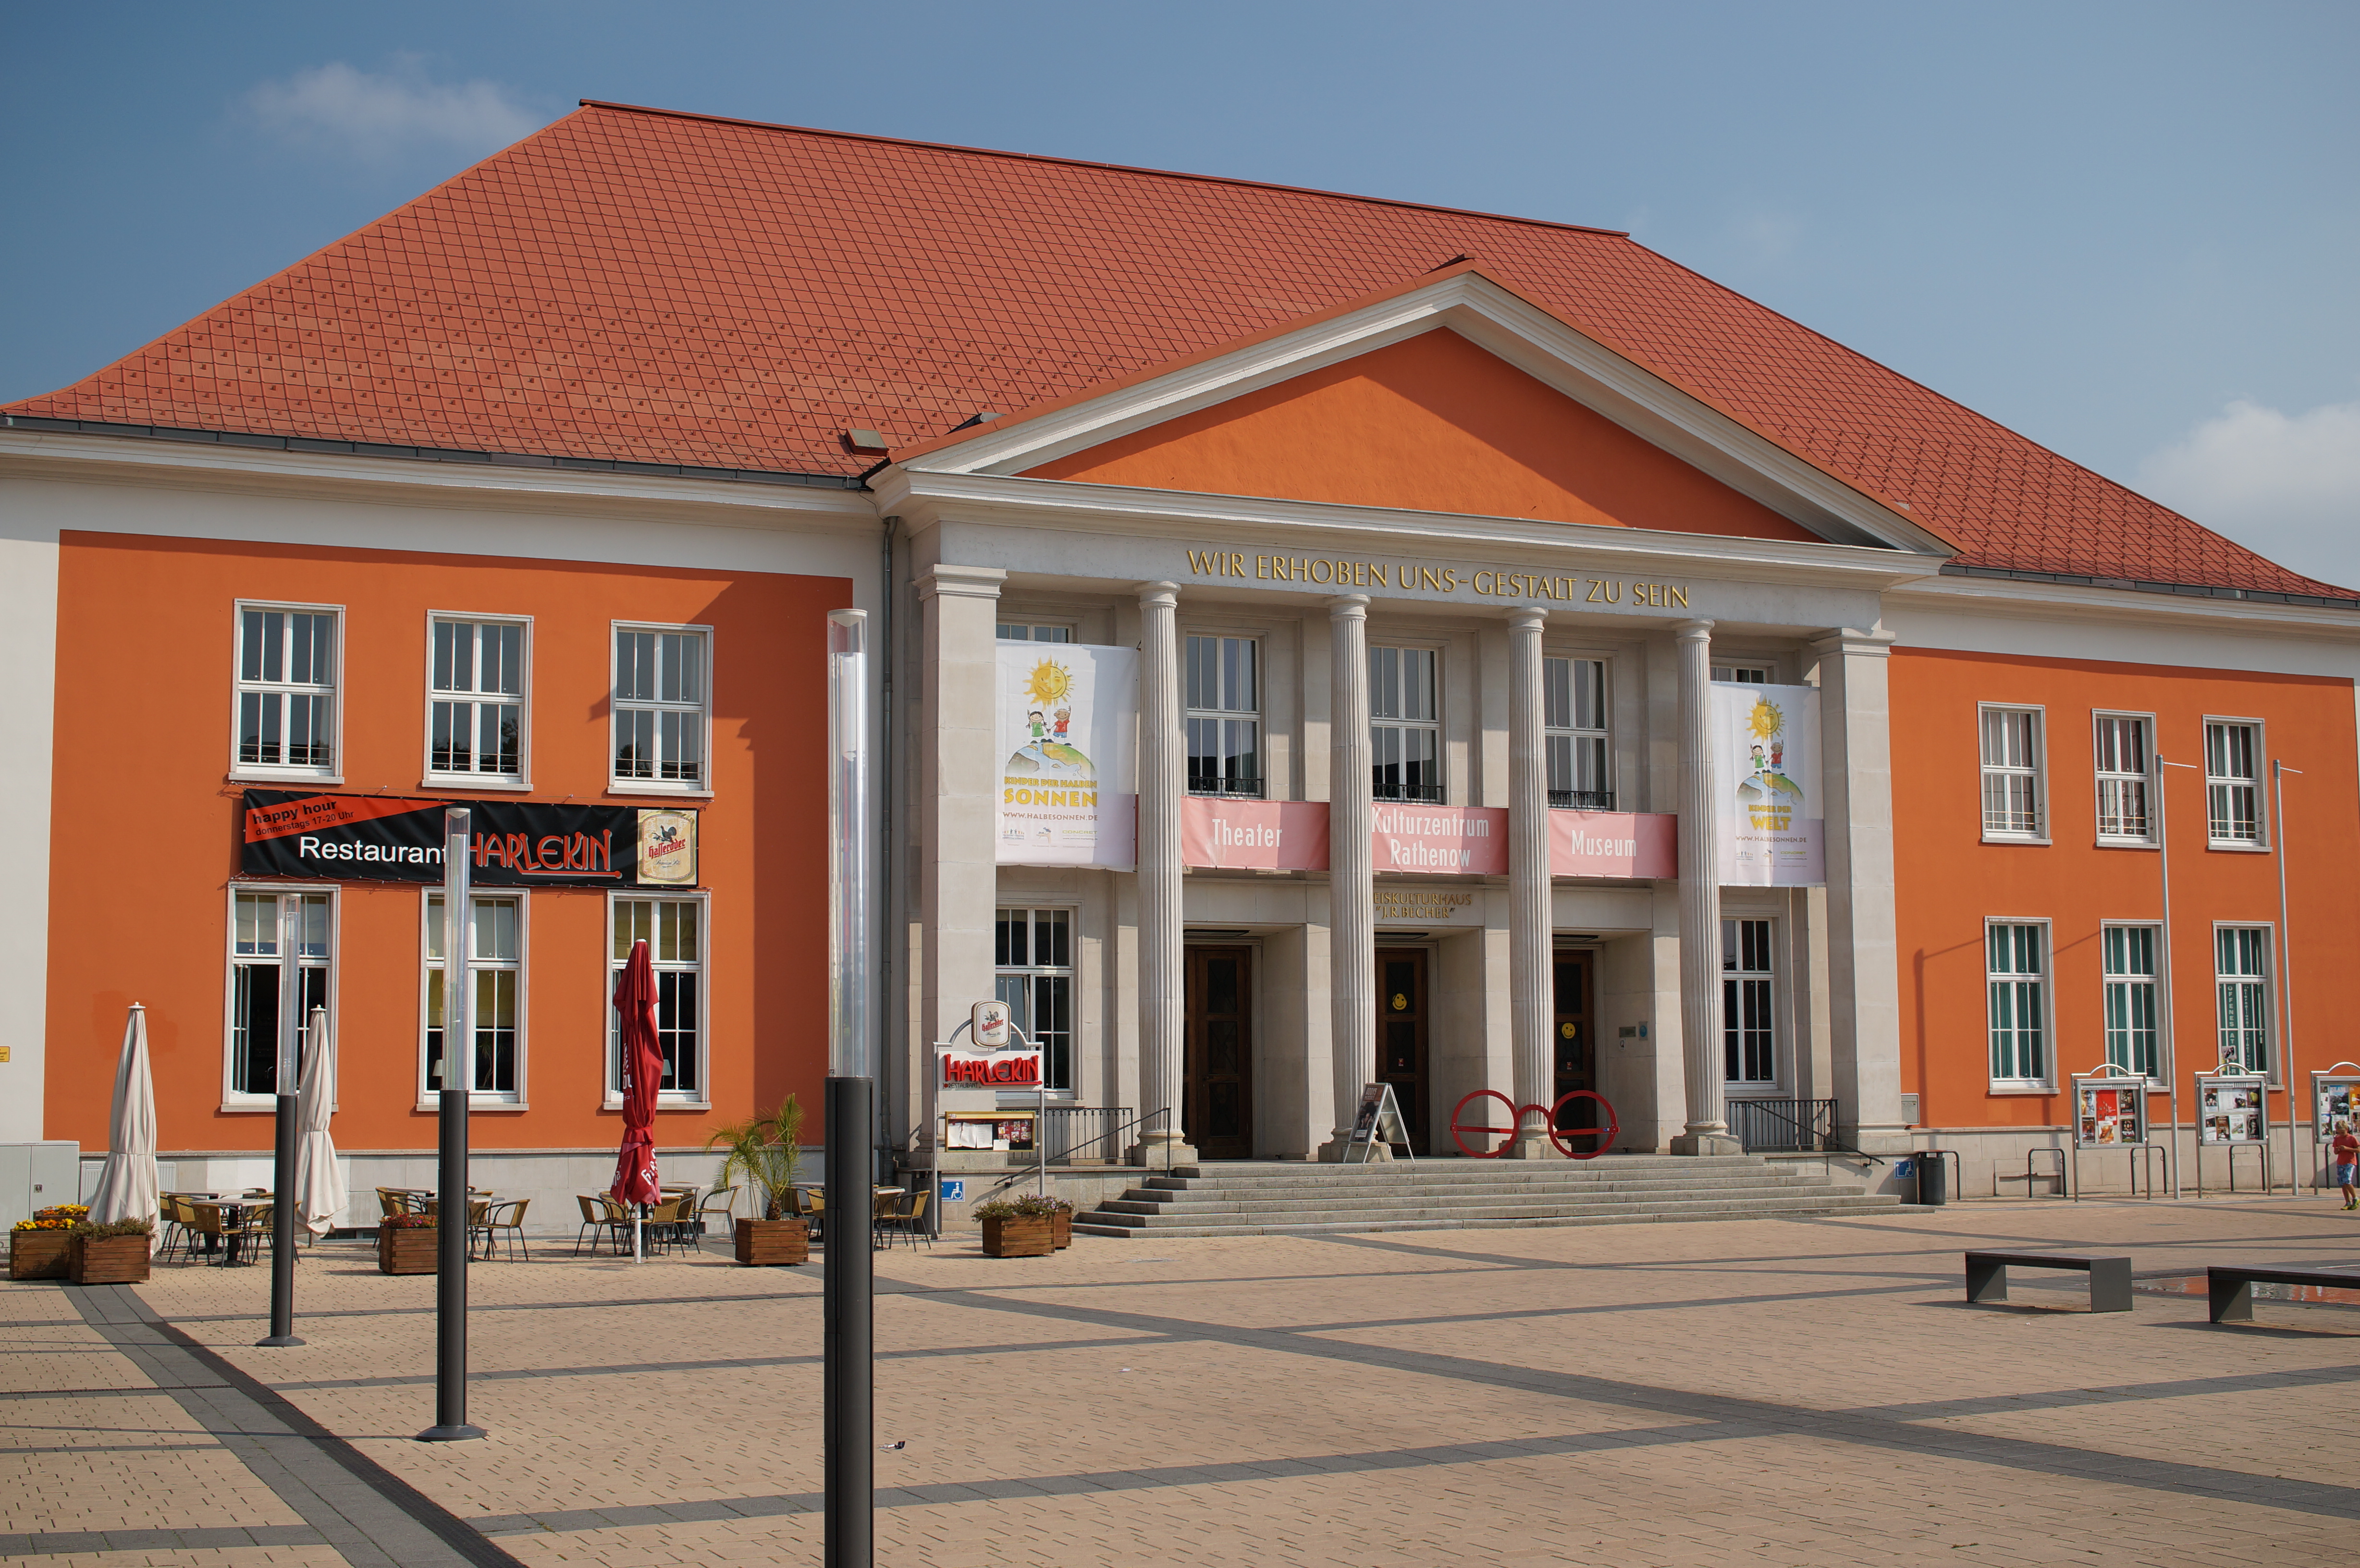
town, building, downtown, plaza, train station, facade, property, 2014, germany, deutschland, sony, sigma, tourist attraction, estate, nex, nex6, brandenburg, lenstagged, steffenzahn, 30mm, sigma30mm28exdn, sigma30mmf28, sigma30mmf28dn, sigma30mm, public library, outlet store